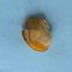
Maize quality: Bad